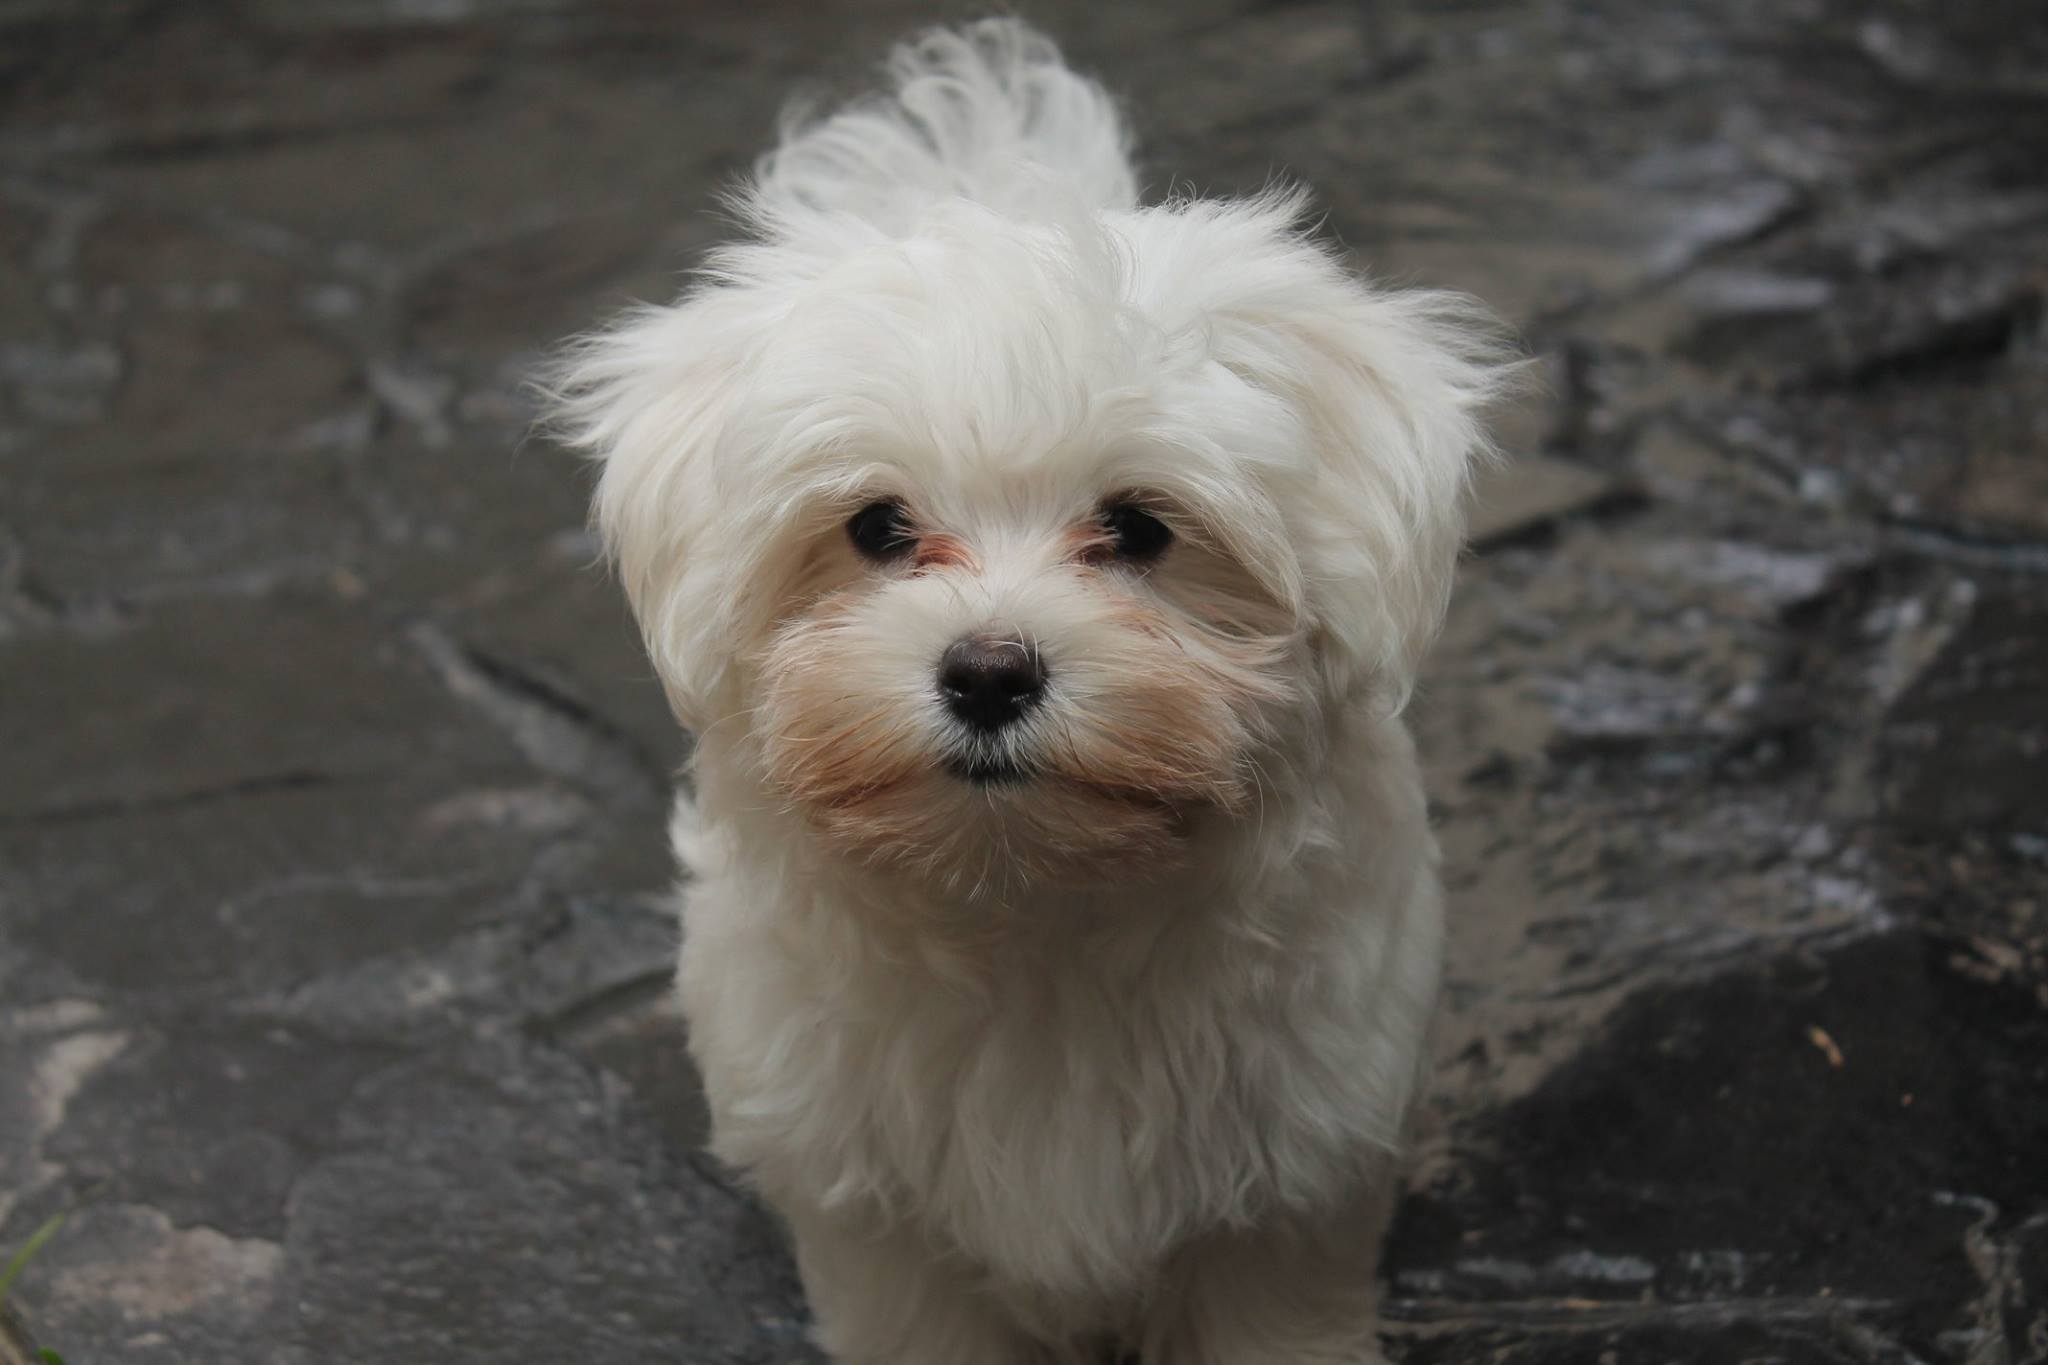
snow, puppy, pet, home, dog, eyes, nose, small, dog like mammal, maltese, dog breed, dog breed group, bichon, havanese, morkie, coton de tulear, carnivoran, poodle crossbreed, snout, bolonka, dog crossbreeds, bolognese, cavachon, lowchen, companion dog, chinese imperial dog, schnoodle, toy dog, lhasa apso, non sporting group